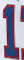
Number: 1